Gilvan (footballer)

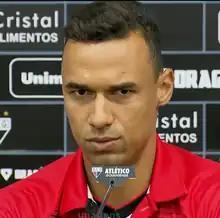
Gilvan in 2019

Gilvan Souza Correa (born 10 November 1989), simply known as Gilvan, is a Brazilian footballer who plays as a central defender for América de Natal.